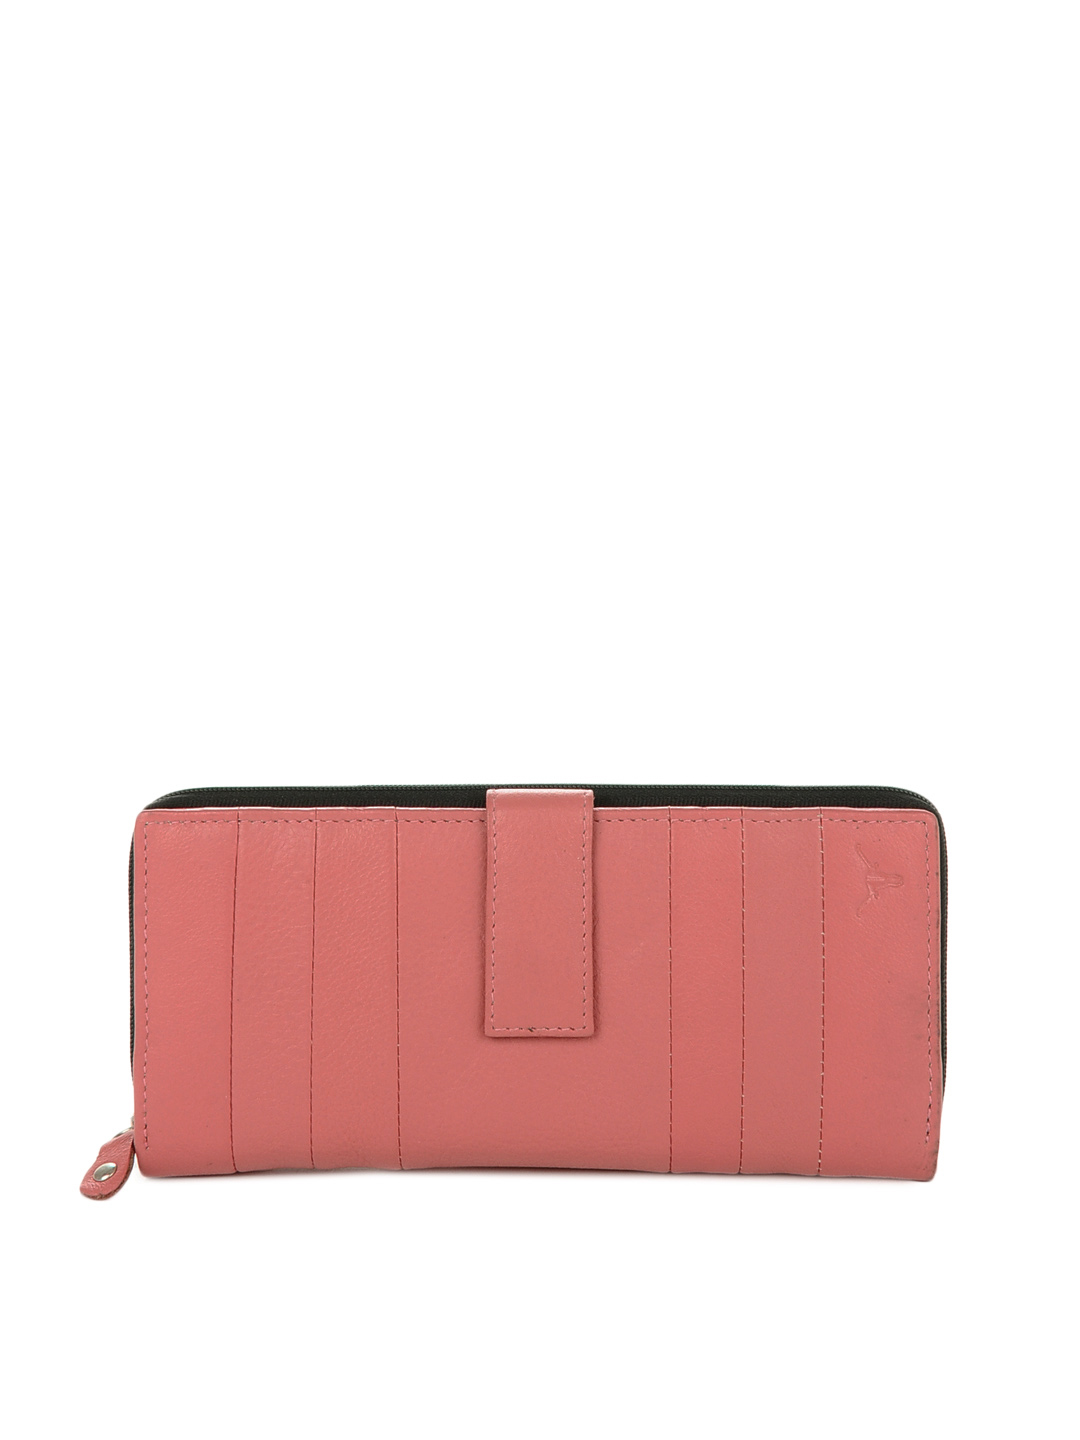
Hidekraft Women Pink Wallet
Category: Accessories / Wallets / Wallets
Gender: Women
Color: Pink
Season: Summer 2012
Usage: Casual